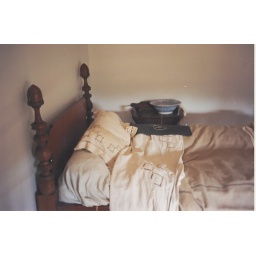
Last words: &amp;quot;Let us cross the river and rest beneath the shade of the trees.&amp;quot;